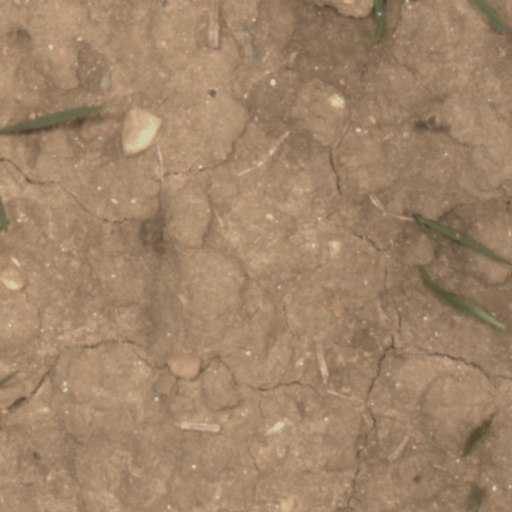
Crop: wheat